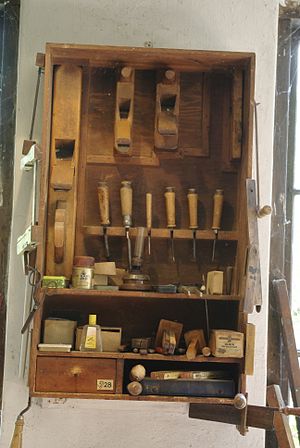
Tøjramme
Tøjramme med høvle, stemmejern og andet
Ordet Tøjramme bruges af træsmede og betegner et værktøjsskab, der kan være enten åbent eller lukket med en låge. Er det et lukket skab kan der være anbragt forskelligt værktøj i lågen.